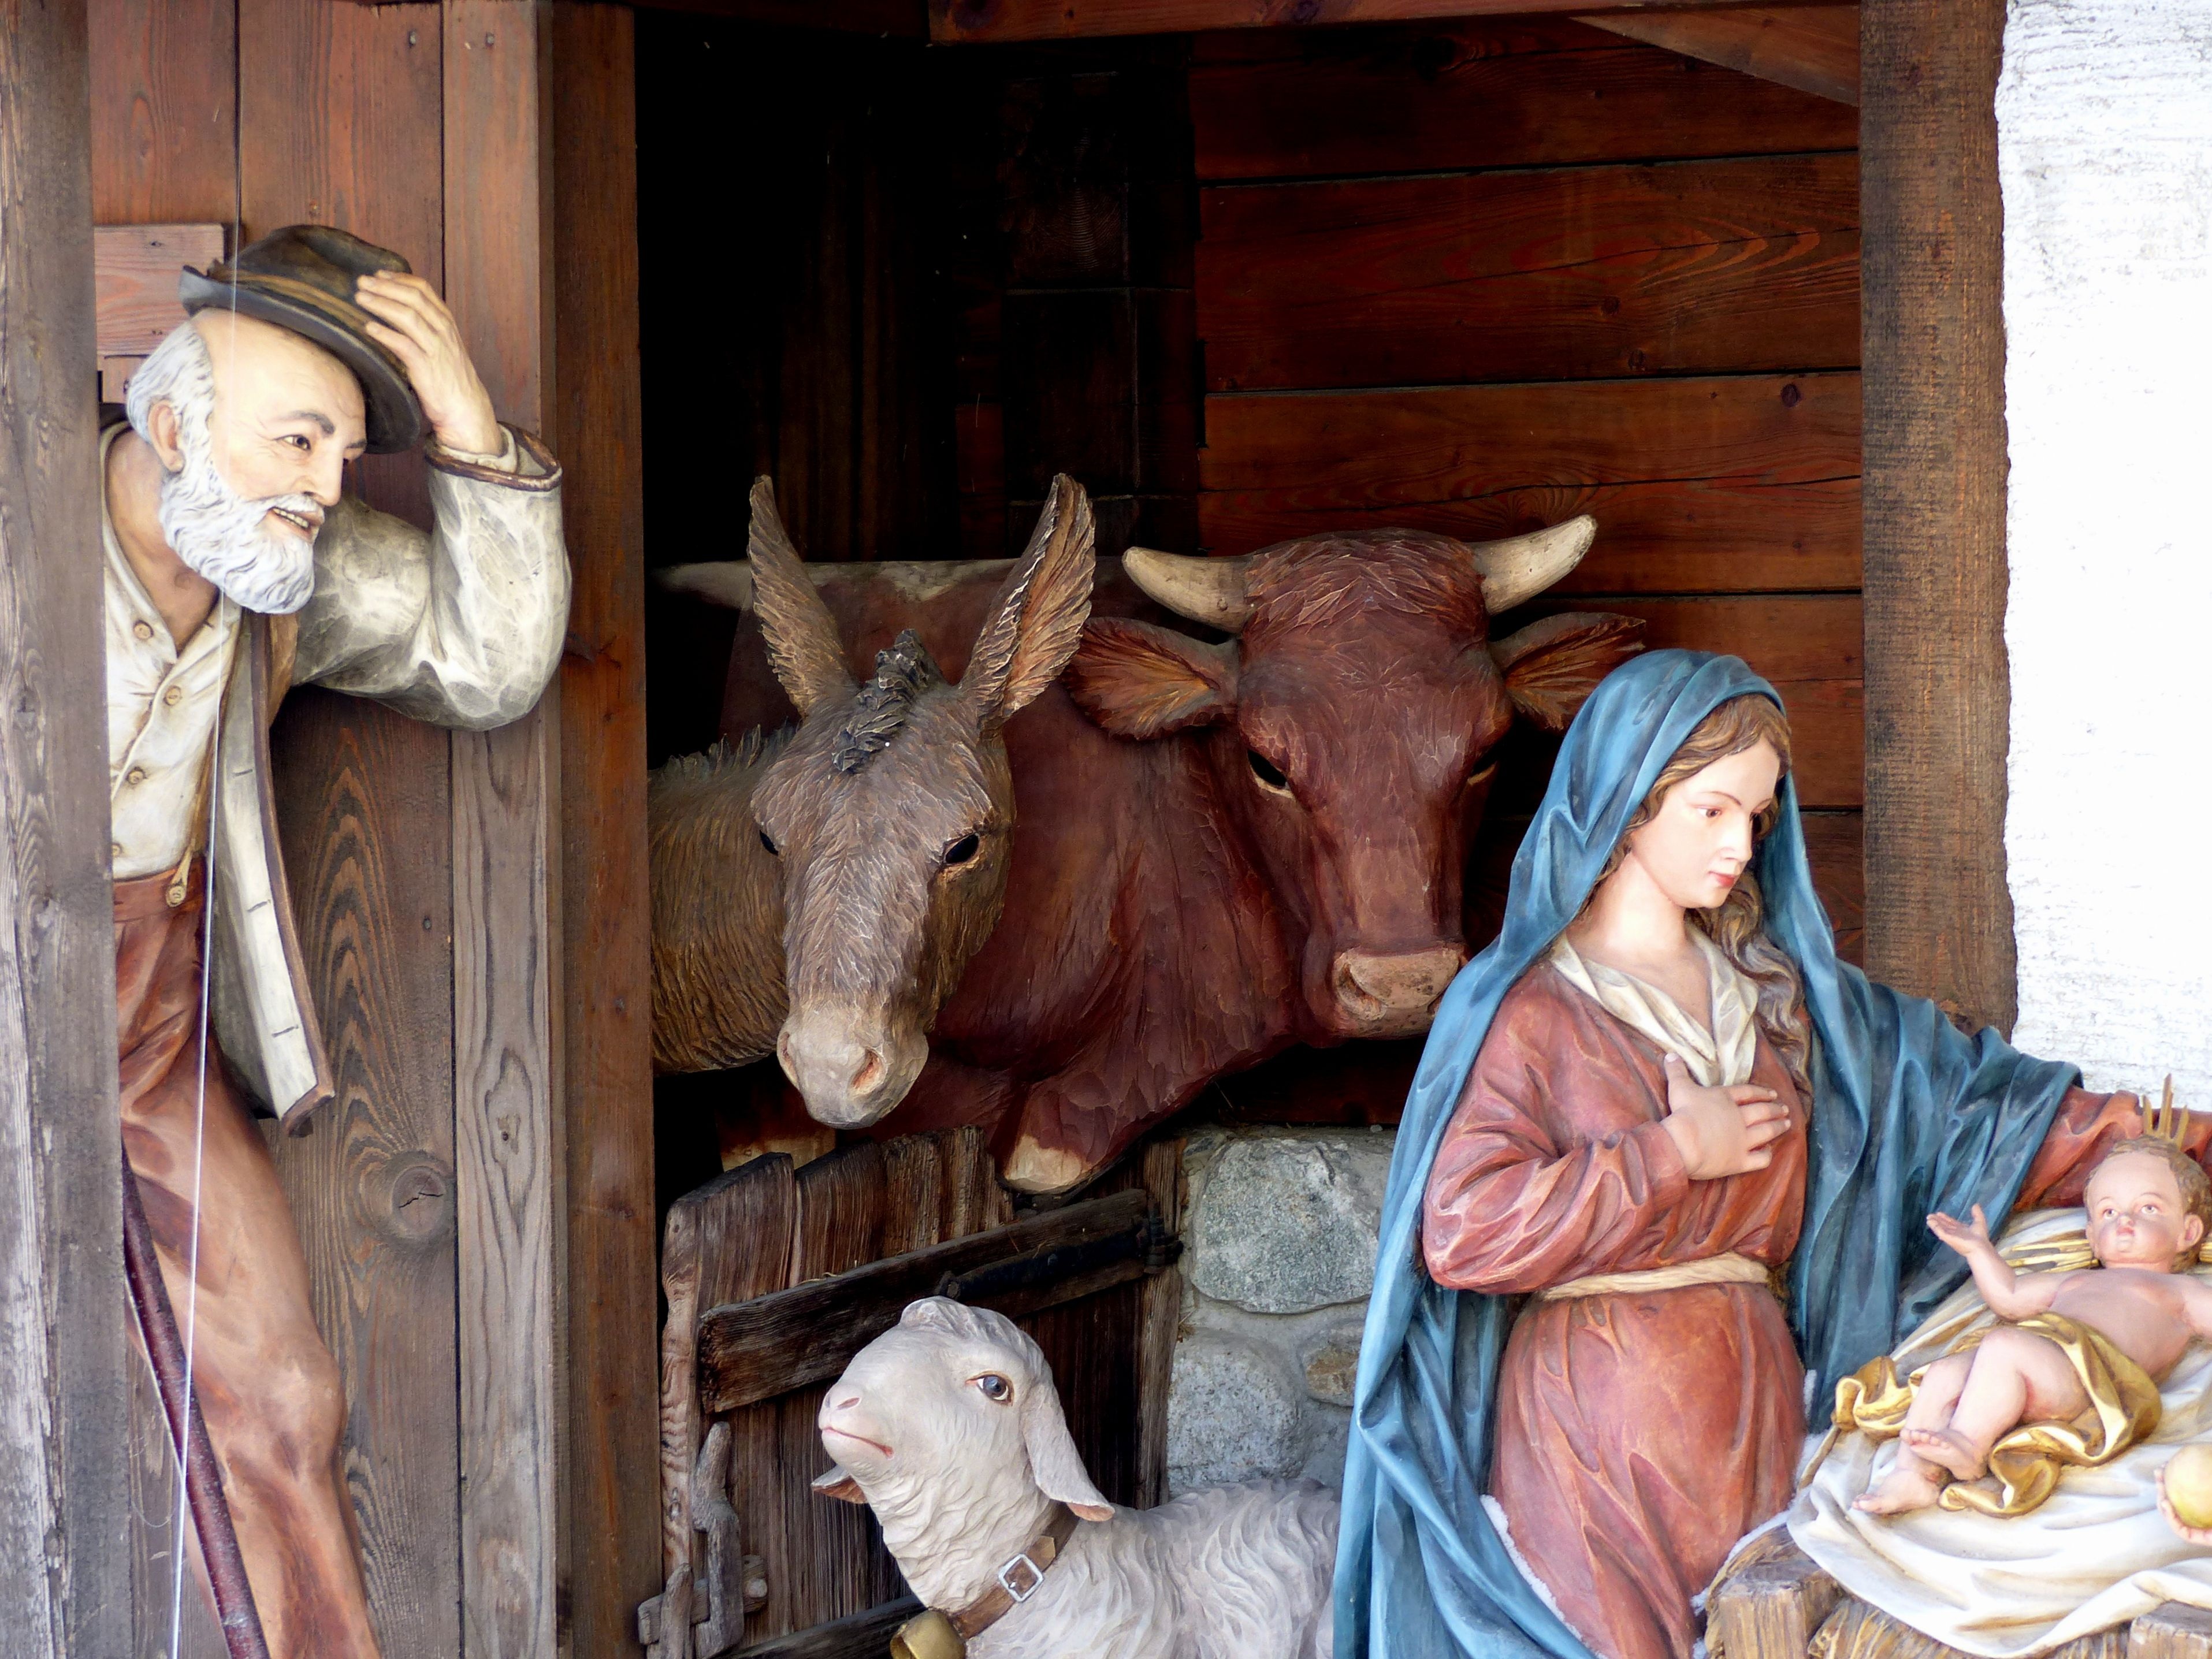
cute, goat, sheep, religion, child, christmas, artwork, donkey, shepherd, christmas decoration, goats, figure, stall, maria, jesus, crib, carving, figures, ox, santon, sculptor, arts crafts, nativity scene, christ child, wood carving, wood sculptor, village nativity, uttendorf, volgger